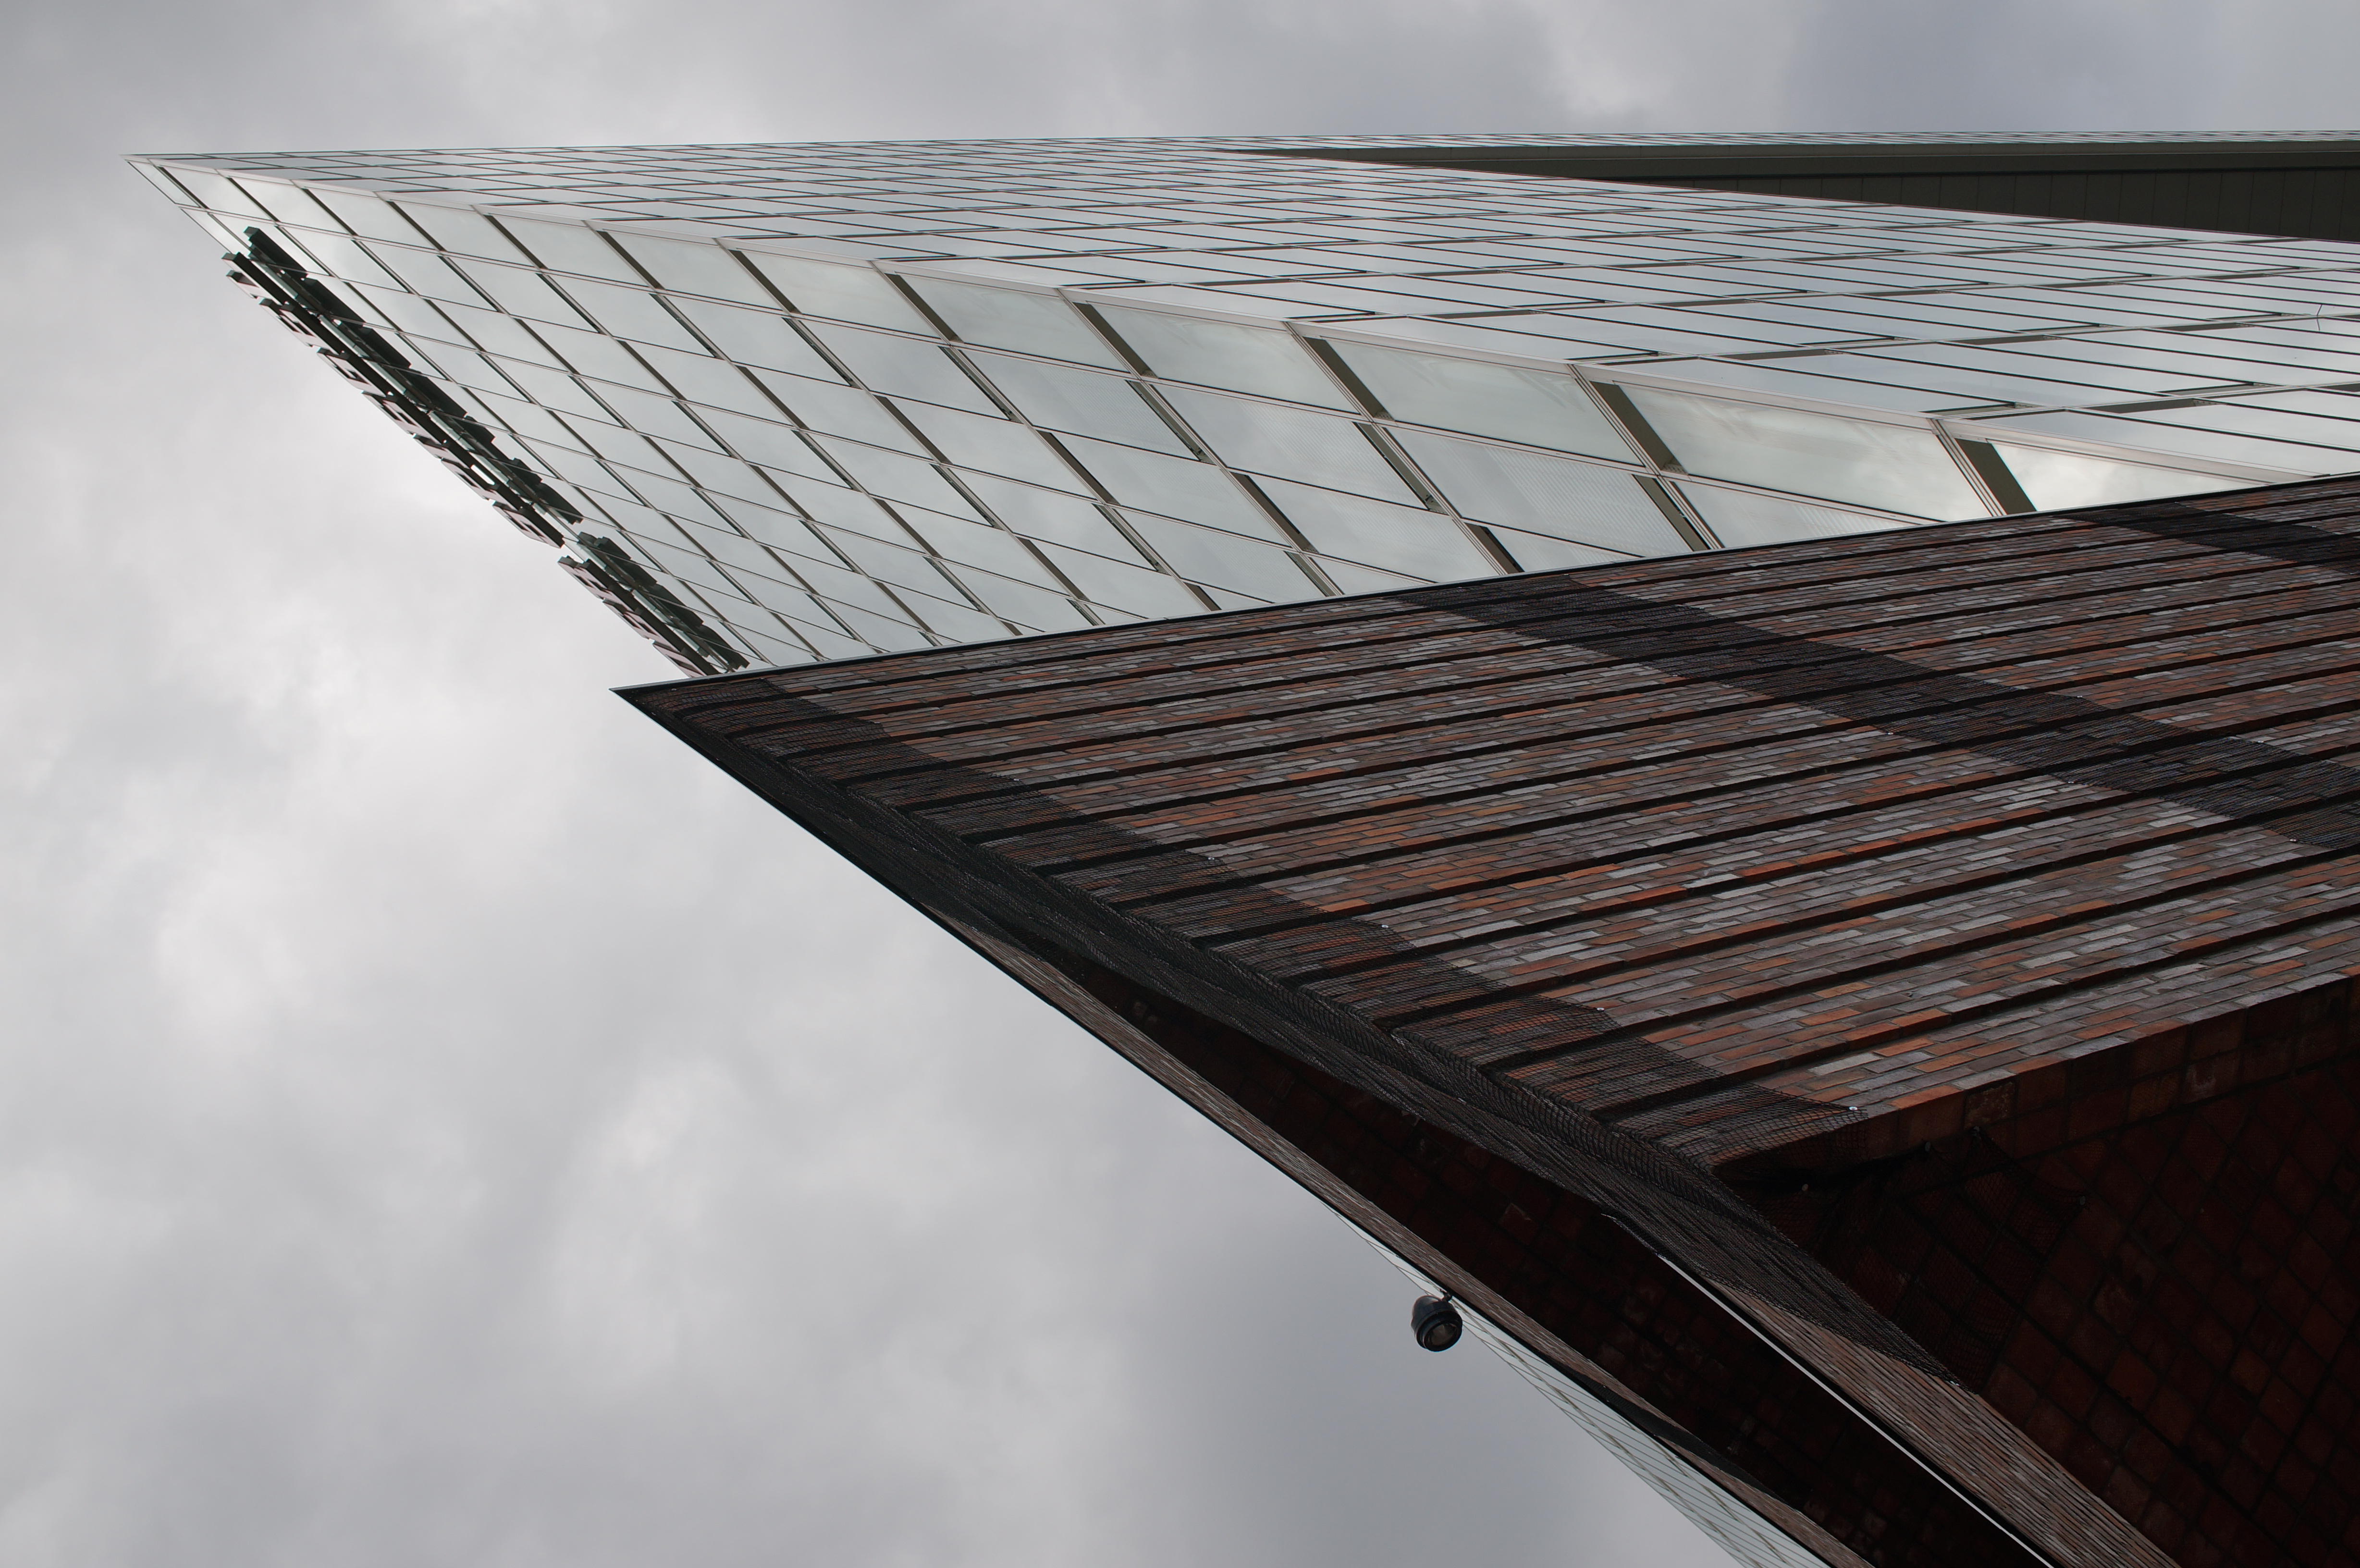
wing, technology, roof, ceiling, lighting, 2014, germany, deutschland, sony, sigma, nex, nex6, lenstagged, steffenzahn, 30mm, sigma30mm28exdn, sigma30mmf28, sigma30mmf28dn, sigma30mm, hamburg, solar power, daylighting, outdoor structure